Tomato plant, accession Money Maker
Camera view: bottom (45 deg); turntable rotation: 300 degrees
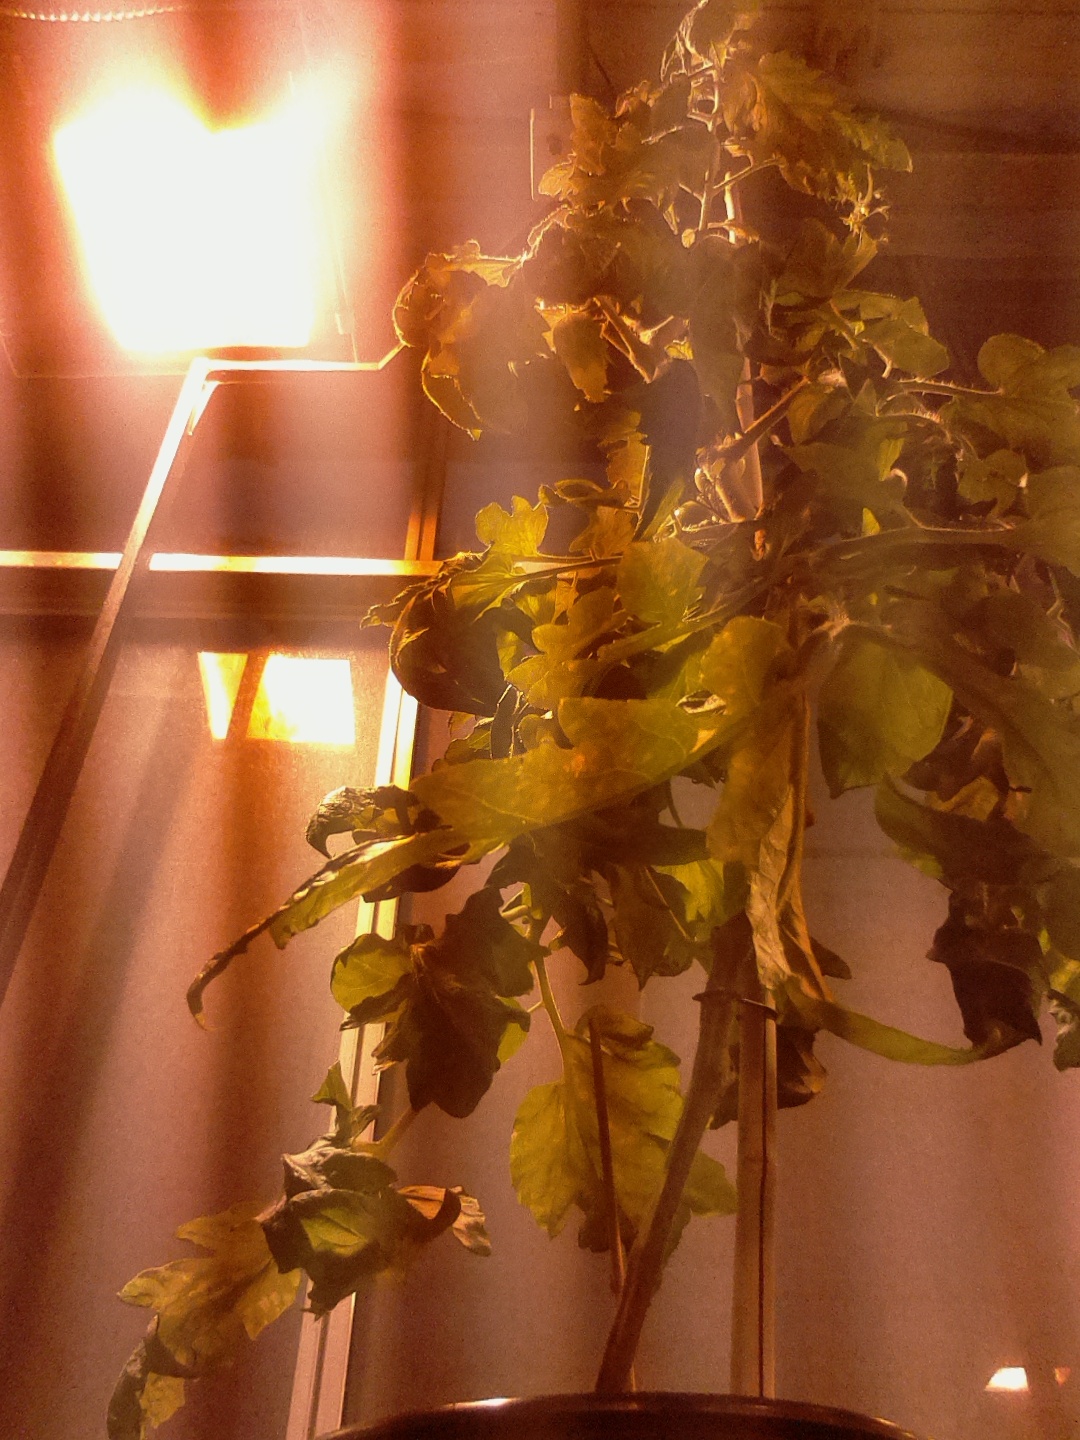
BBCH growth stage 75: 50%-60% of final fruit size